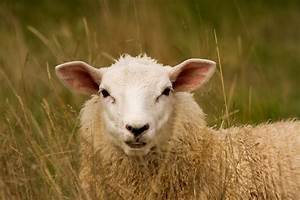
Label: sheep